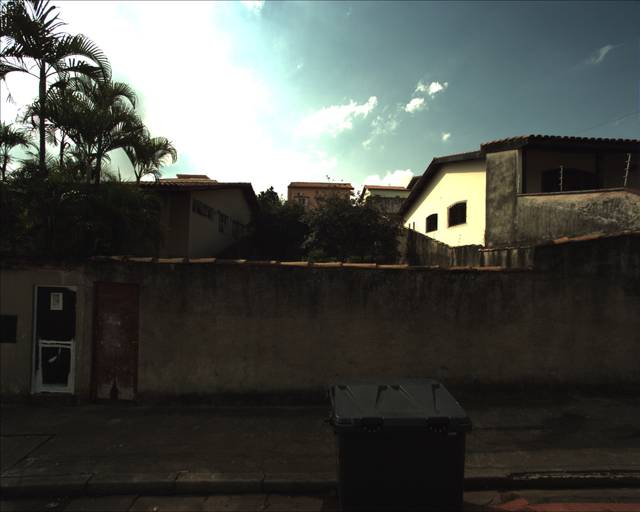
Region: Brazil
Coordinates: -23.509, -47.49